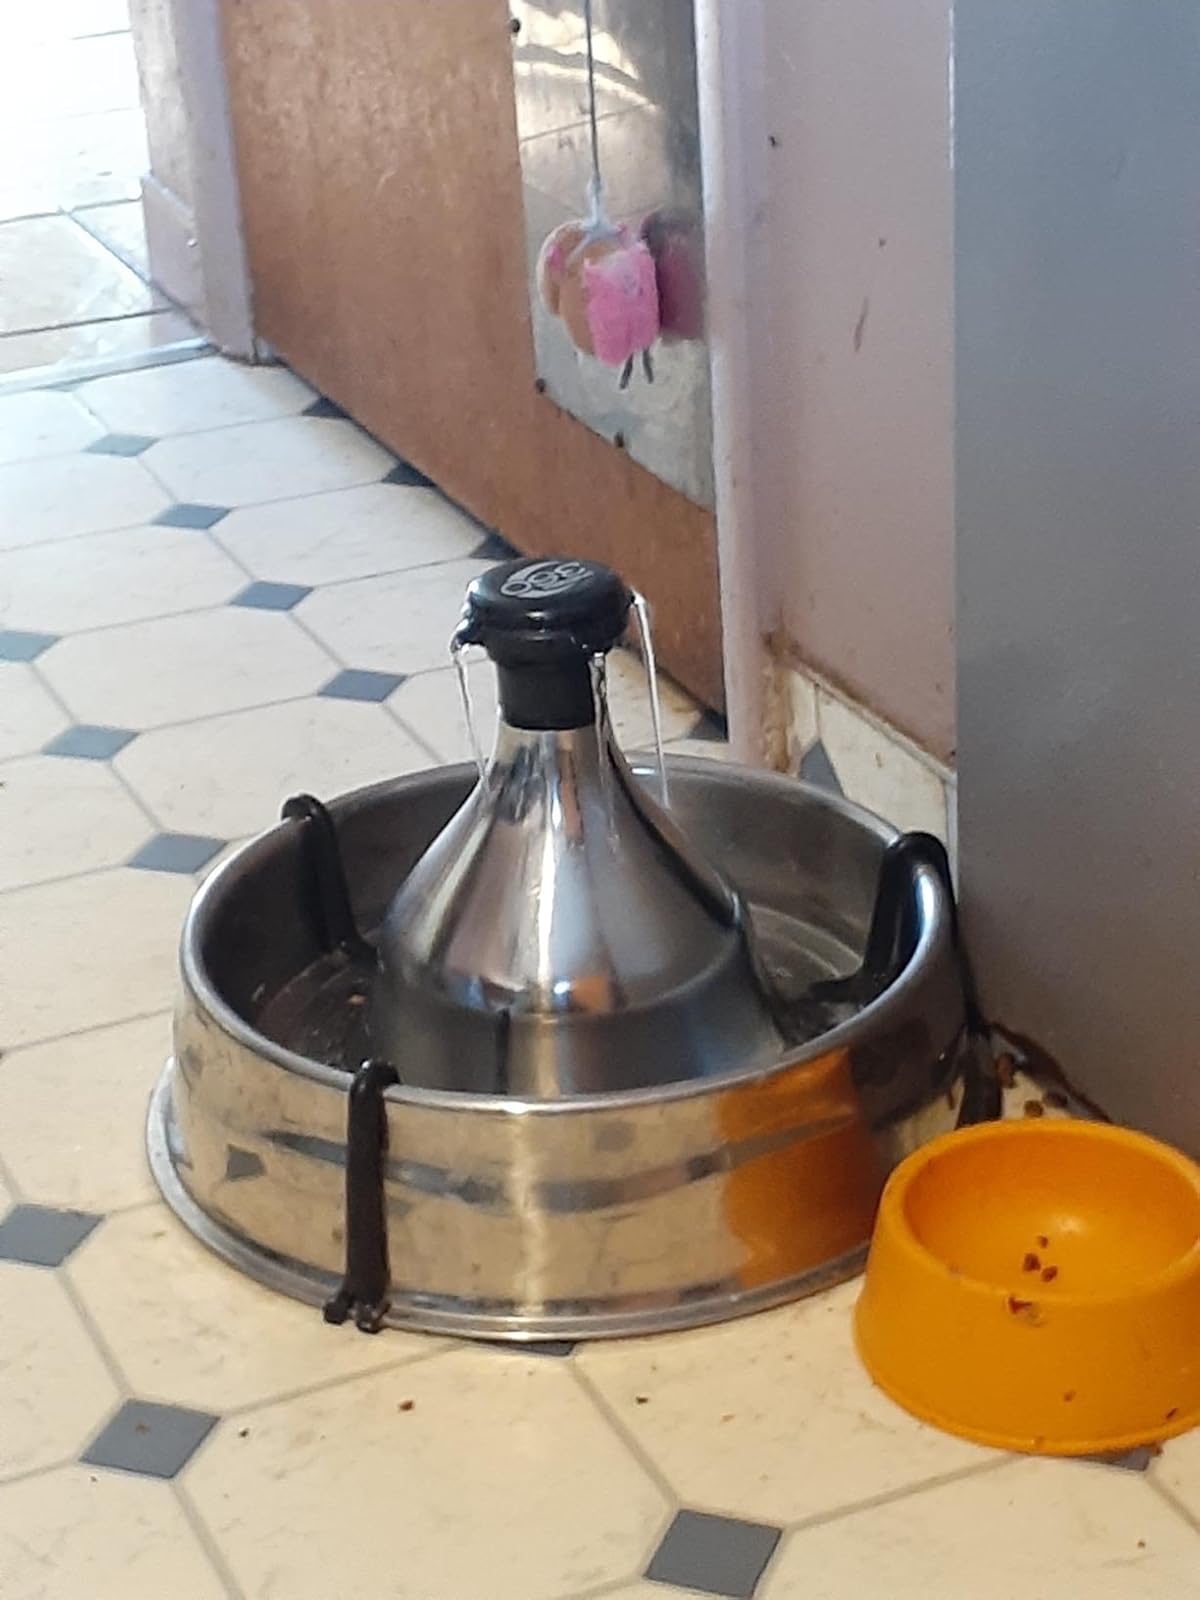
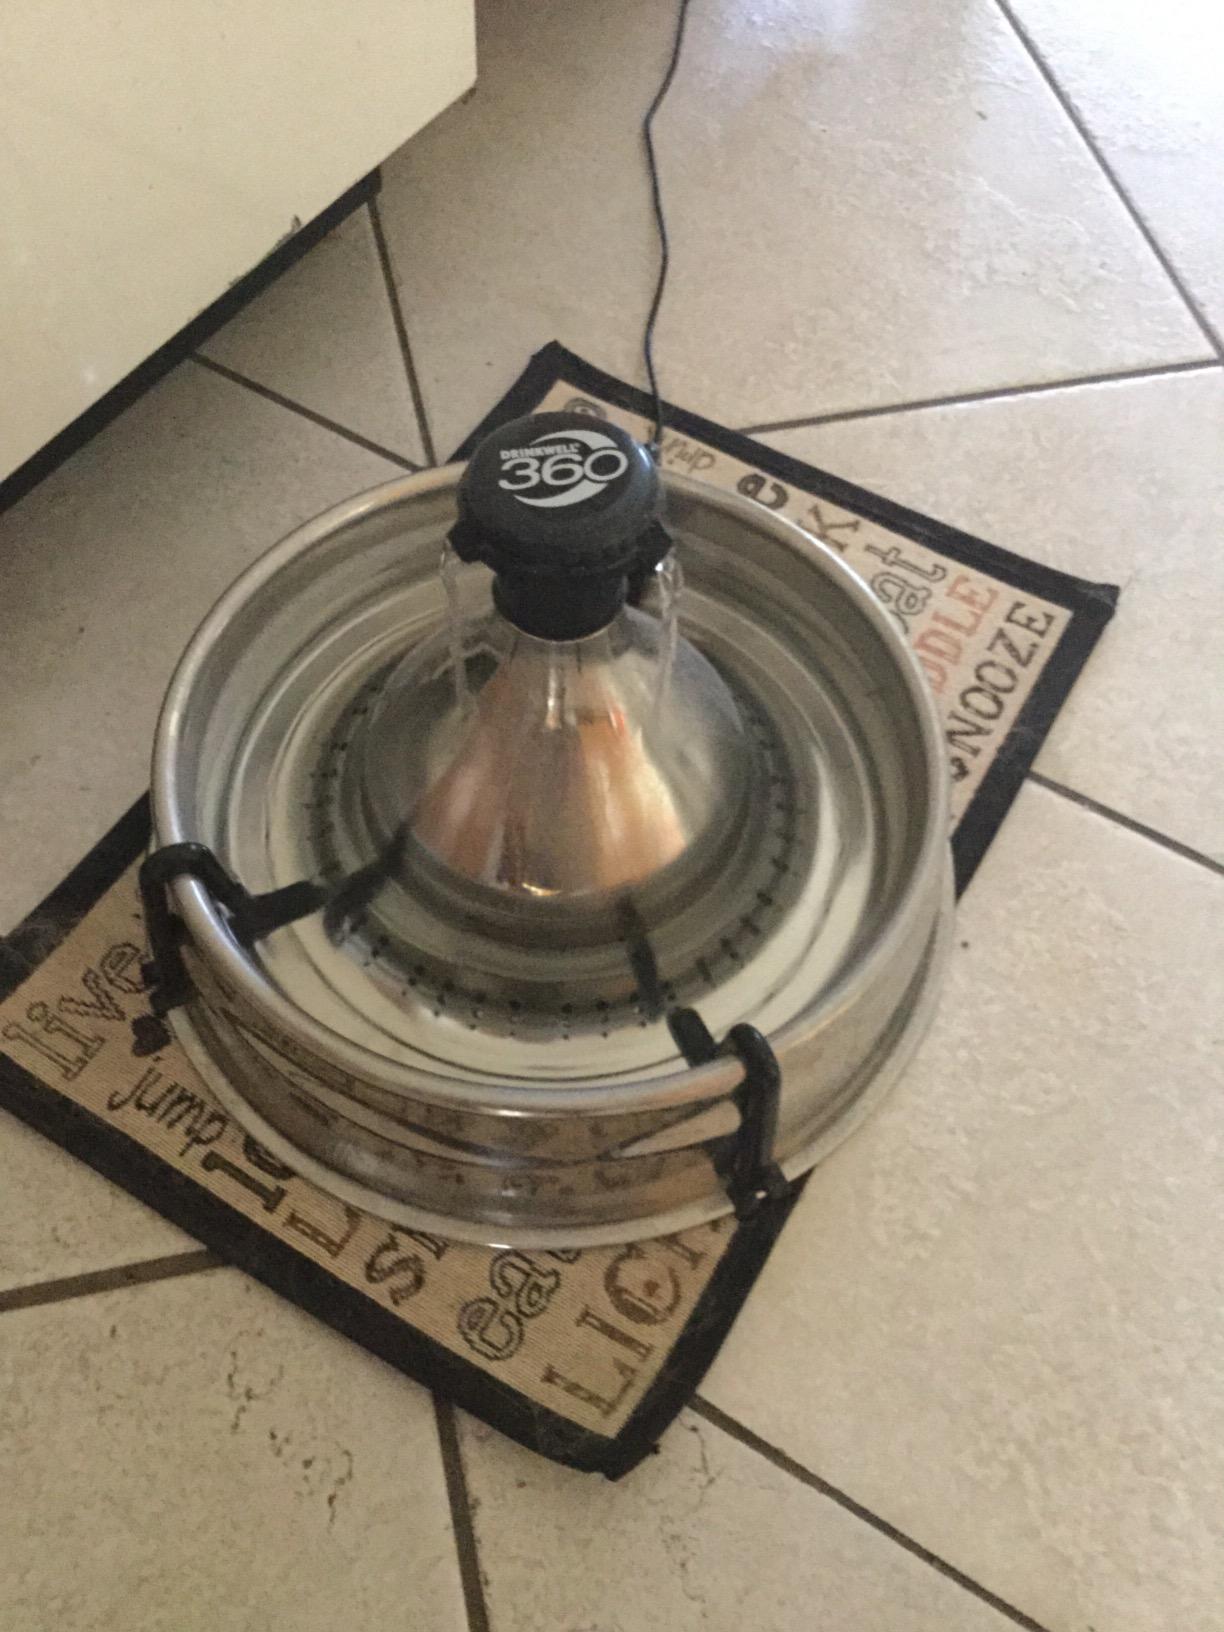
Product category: items_bowl
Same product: yes